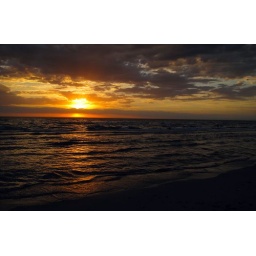
On the second of our 3 over 40 days we took the dogs to the beach for a swim and sunset.